Bette Nesmith Graham

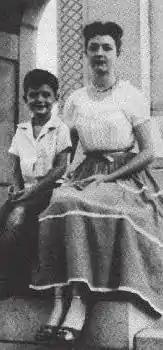
Bette Nesmith Graham, with son Michael

Bette Nesmith Graham (March 23, 1924 – May 12, 1980) was an American typist, commercial artist, and the inventor of the correction fluid Liquid Paper. Born as Bette Clair McMurry, she married Warren Nesmith at the age of 19 and became the mother of the musician and producer Michael Nesmith, who later became the guitarist of The Monkees. After Warren returned from serving in World War II, the couple divorced, leaving Bette to raise Michael as a single mother. She married Robert Graham in 1962, and he helped her run the lucrative Liquid Paper business that she had founded a few years prior.